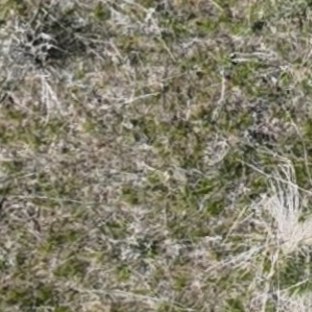
Month: may